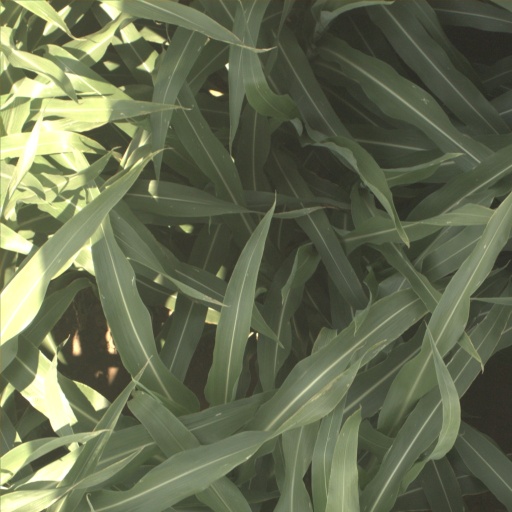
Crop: sorghum